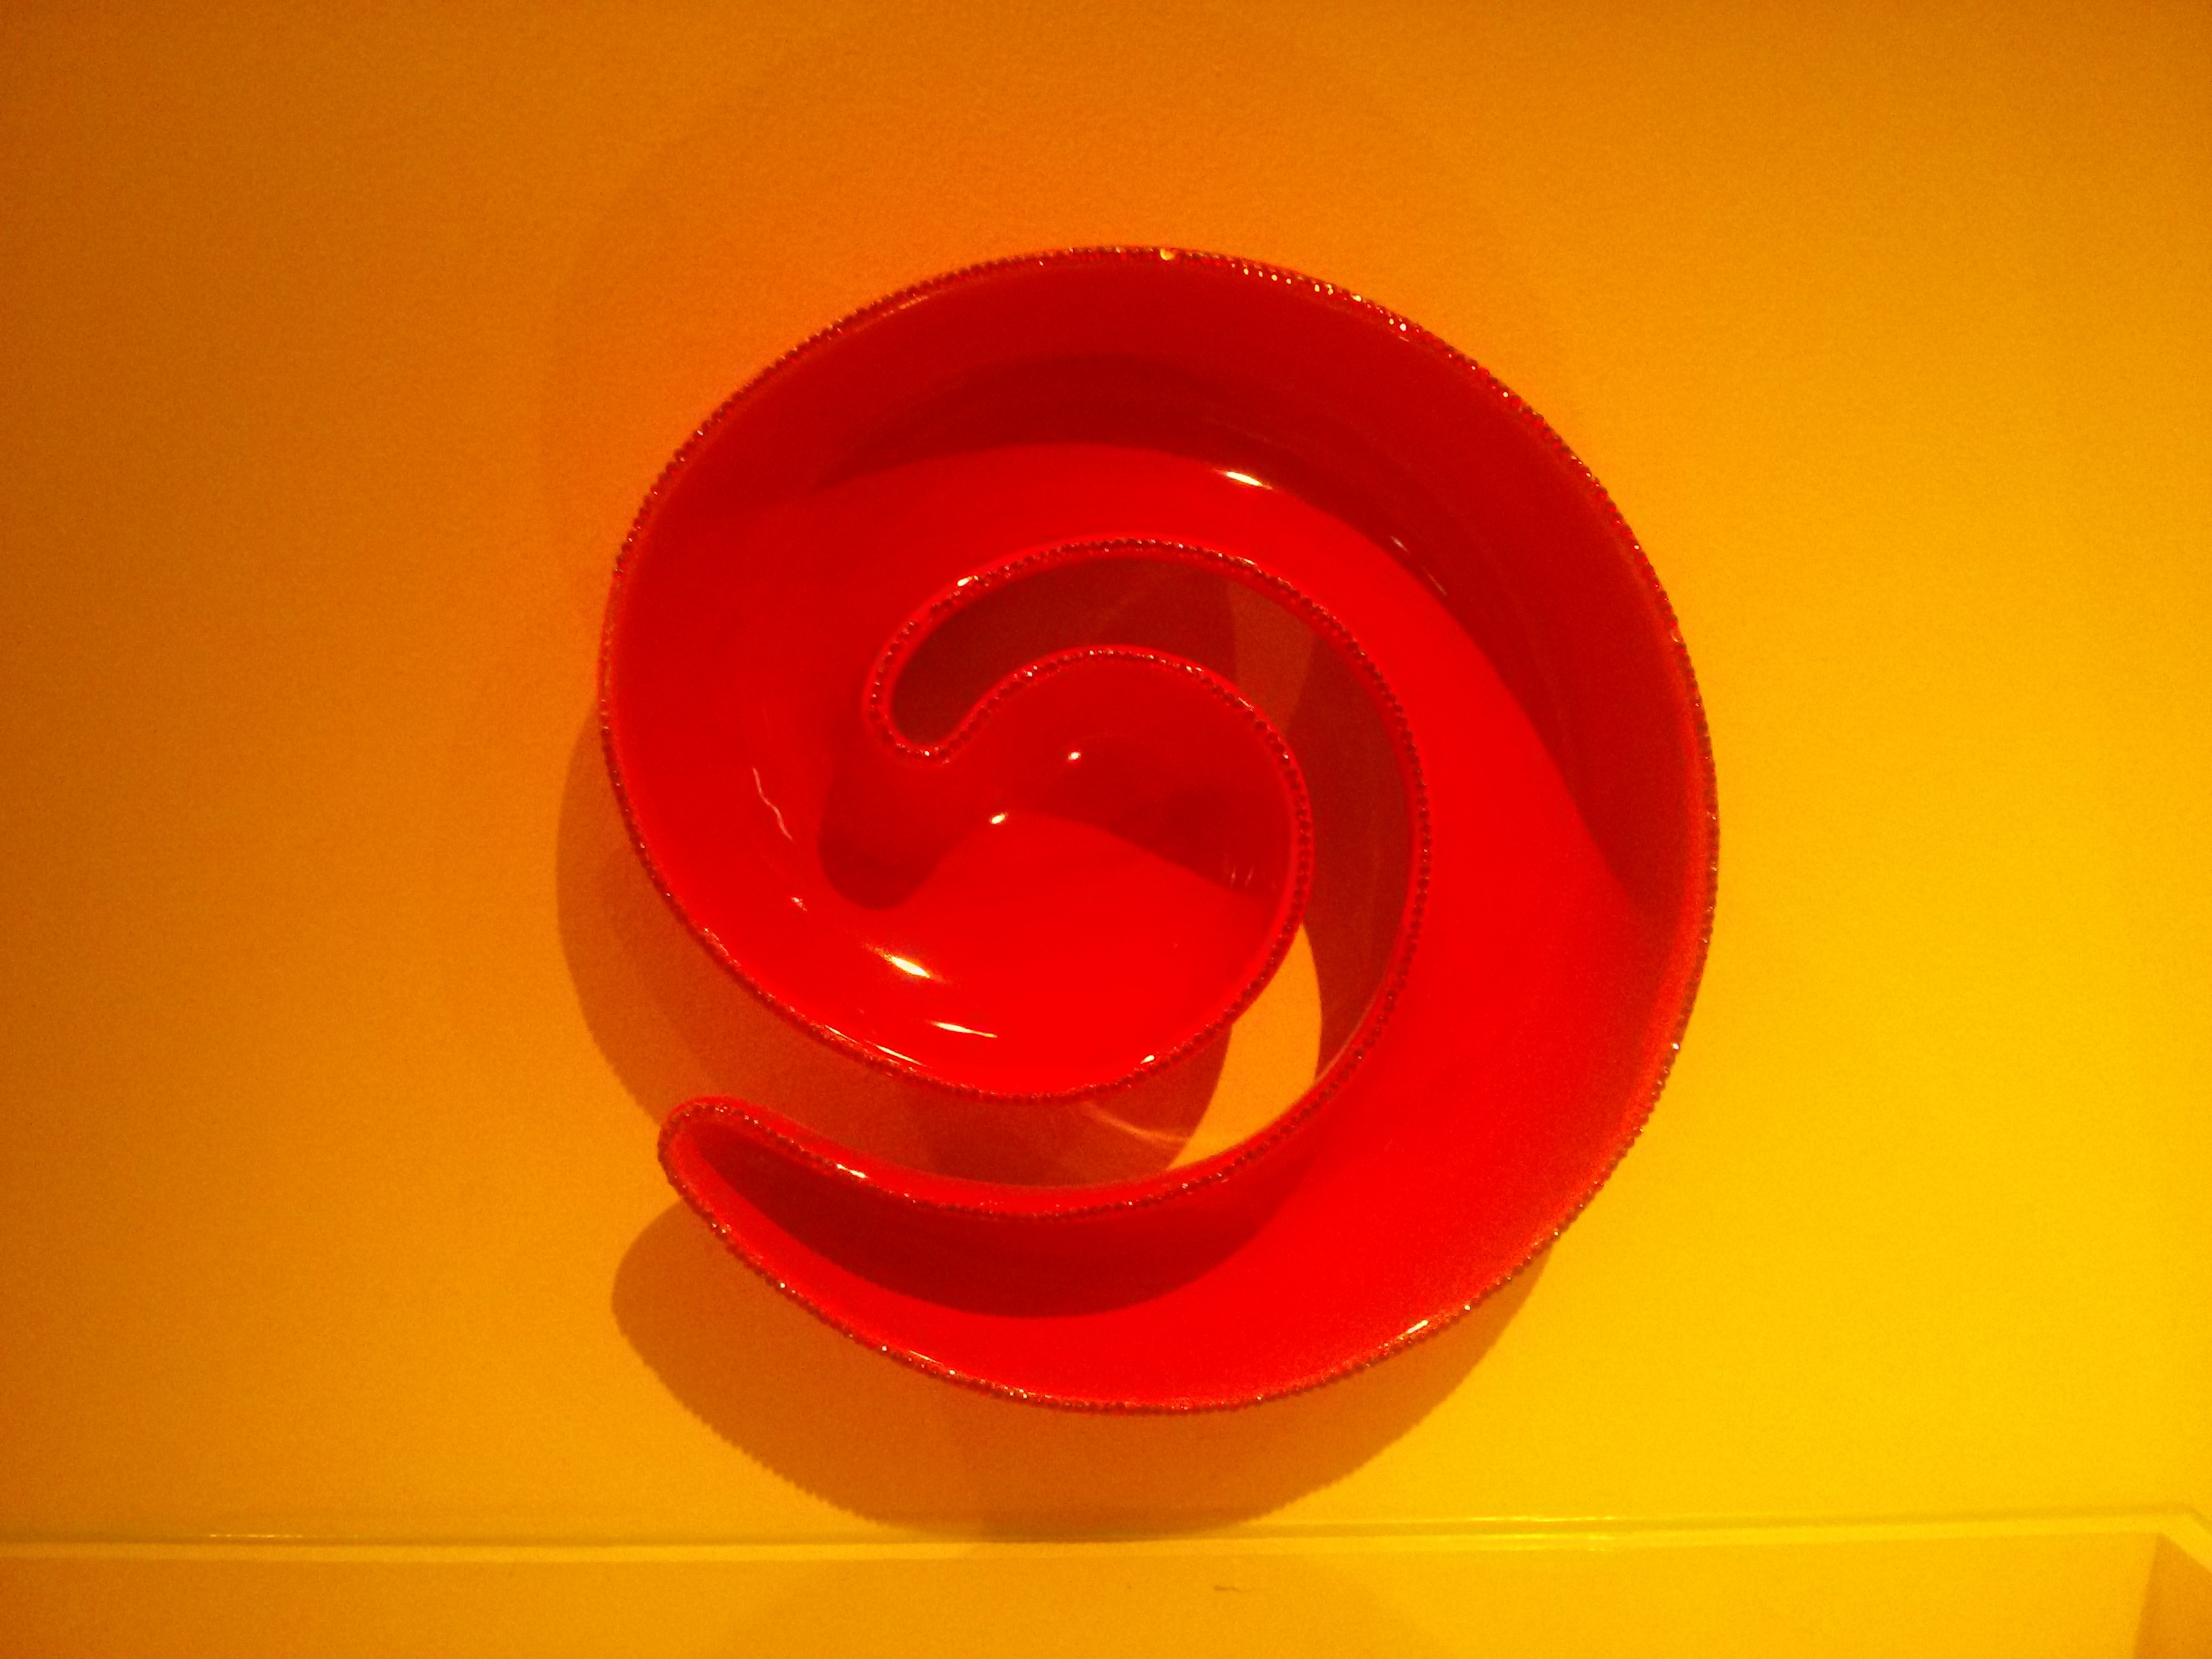
spiral, petal, number, heart, orange, red, museum, color, yellow, circle, font, organ, exhibition, shape, metaphysical